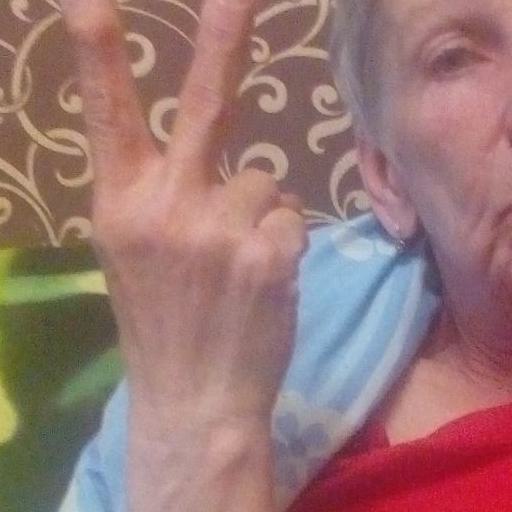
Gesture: peace_inverted